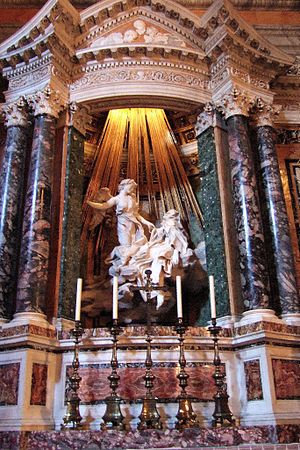
Giovanni Lorenzo Bernini / Skulpturbestillinger
"""Den Hellige Teresas ekstase"" (1647-1652)"
Giovanni Lorenzo Bernini var en italiensk billedhugger, arkitekt, maler og scenograf. Bernini udførte mange arbejder til Peterskirken i Rom.